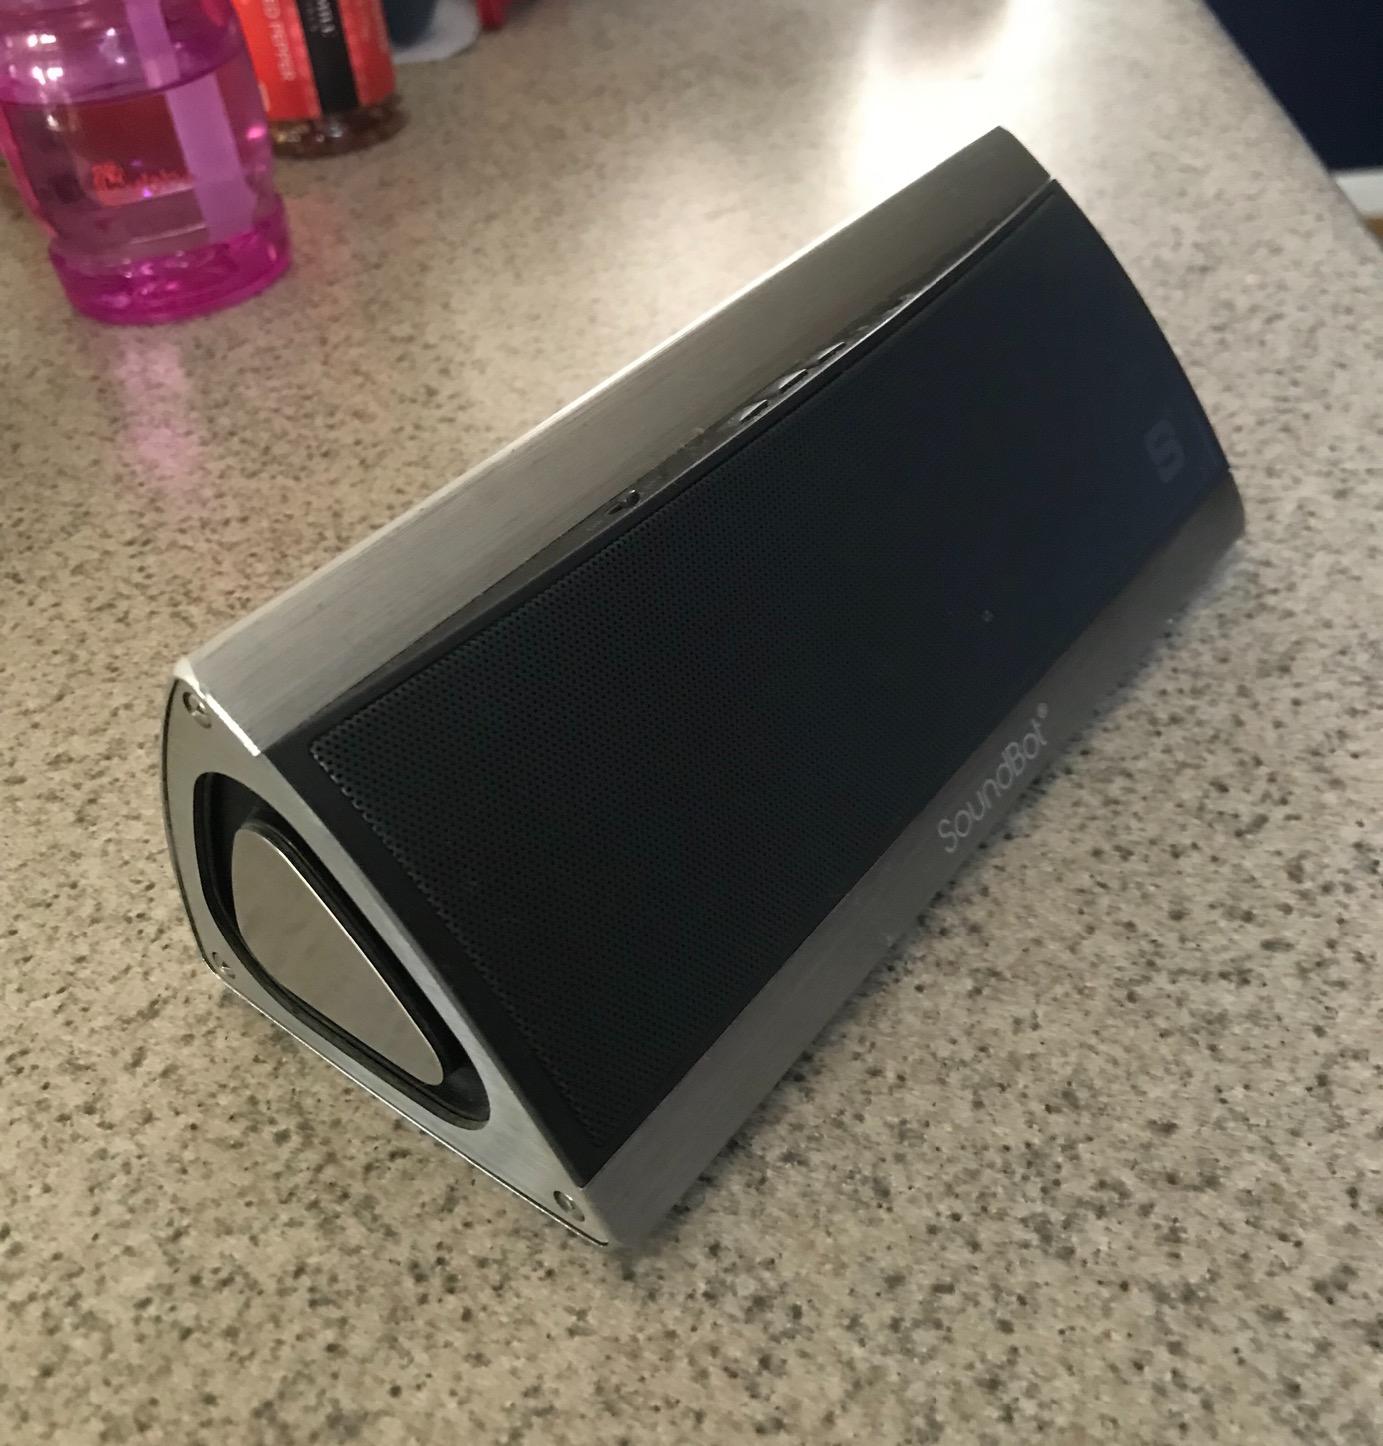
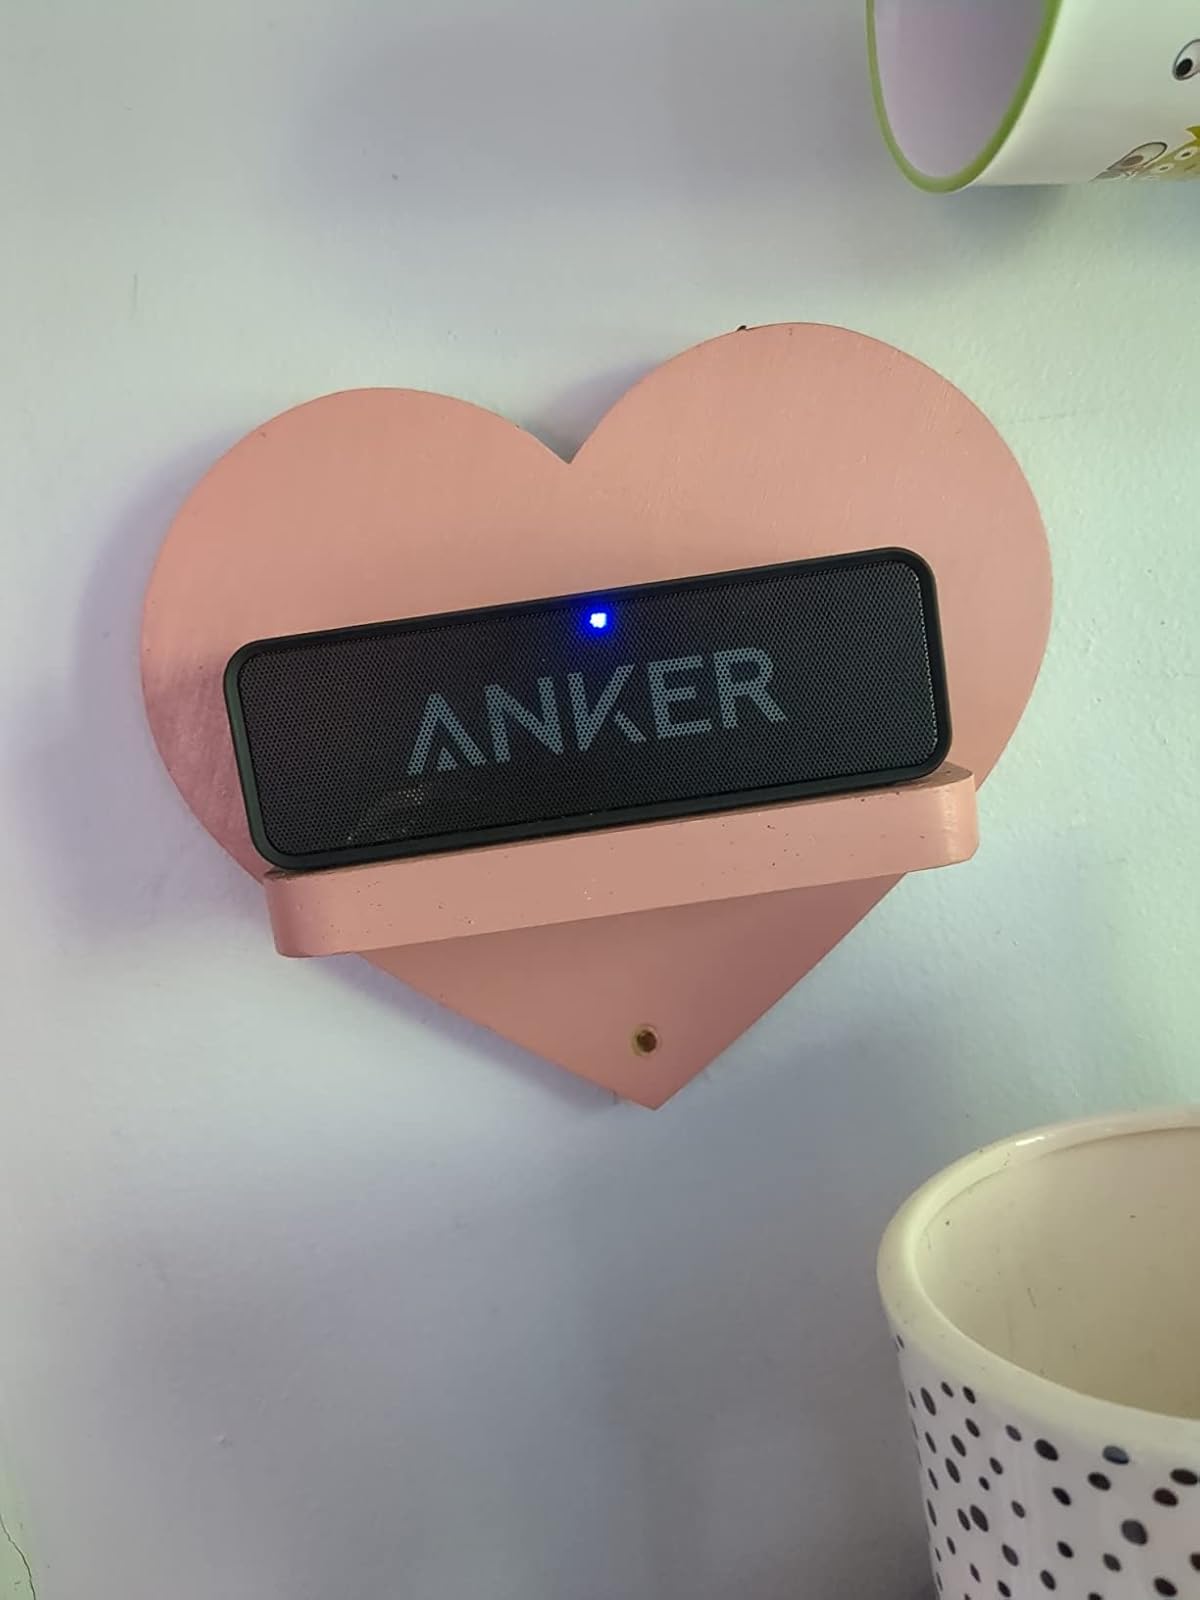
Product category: speaker
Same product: no